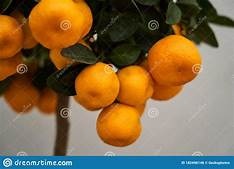
Label: mandarine